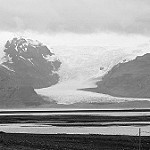
Label: B & W